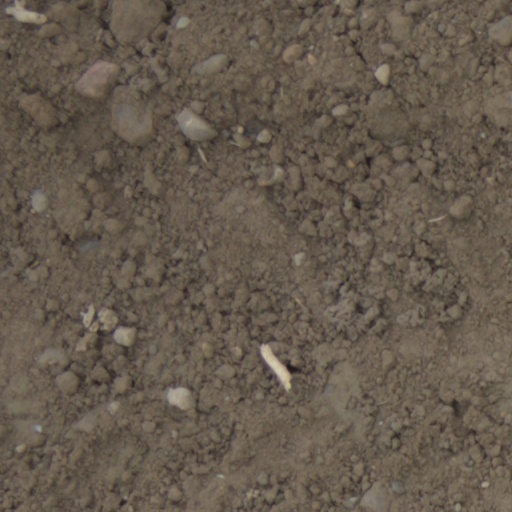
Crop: wheat